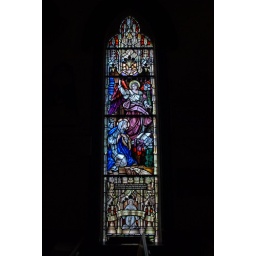
Restored stained glass window in St. John's Anglican Church, Lunenburg, NS.